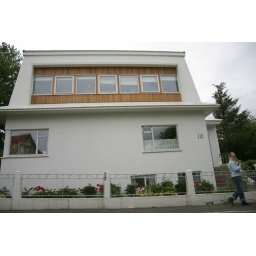
white house in akuyeri